Batal Hajji Belkhoroev

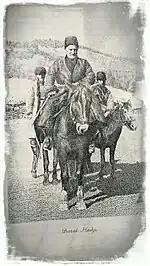
Photograph taken by John F. Baddeley on October 8, 1901, during his travel in Ingushetia.

In 1892, Batal Hajji was arrested "for harmful religious propaganda" and sent to exile in Kozelsk, but by the amnesty in honor of the coronation of Emperor Nicholas II, he was allowed to return to Ingushetia in 1896. John F. Baddeley met with Batal Hajji on 8 October 1901. According to him, Batal was the successor of Kunta-Haji and he described him as follows: "He as was an old man, rather stout, with a good face and a very courteous manner."